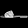
Label: Sandal